Margaret I of Denmark

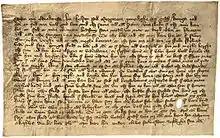
A page from a letter in which Margaret informs her husband King Haakon VI of her and her people's sorrowful condition at Akershus Fortress, asking him to provide a means of sustenance, and conveying various news. Dated 18 October, 1370.

Margaret was born in March 1353 as the sixth and youngest child of King Valdemar IV and Queen Helvig of Denmark. She was born in the prison of Søborg Castle, where her father had already confined her mother. She was baptised in Roskilde and in 1359, at the age of six, engaged to the 18-year-old King Haakon VI, the youngest son of the Swedish-Norwegian king Magnus IV & VII. As part of the marriage contract, it is presumed that a treaty was signed ensuring Magnus the assistance of King Valdemar in a dispute with his second son, Erik "XII" of Sweden, who in 1356 held dominion over Southern Sweden. Margaret's marriage was thus a part of the Nordic power struggle. There was dissatisfaction with this in some circles, and the political activist Bridget of Sweden described the agreement in a letter to the Pope as "children playing with dolls". The goal of the marriage for King Valdemar was regaining Scania, which since 1332 had been mortgaged to Sweden. Per contemporary sources, the marriage contract contained an agreement to give Helsingborg Castle back to Denmark, but that was not enough for Valdemar, who in June 1359 took a large army across Øresund and soon occupied Scania. The attack was ostensibly to support Magnus against Erik, but in June 1359, Erik died. As a result, the balance of power changed, and all agreements between Magnus and Valdemar were terminated, including the marriage contract between Margaret and Haakon.